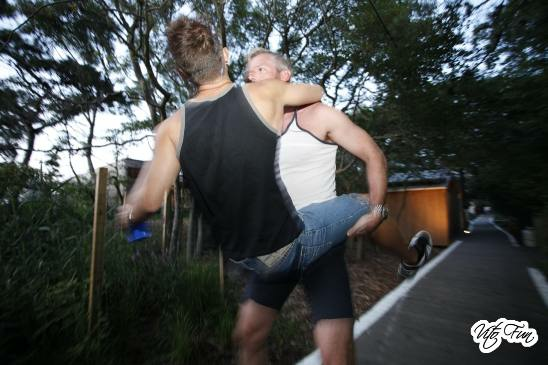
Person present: Yes